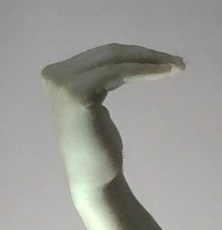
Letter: haa